Rudolf Müller (pilot)

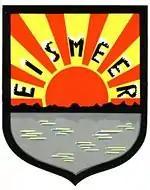
JG 5 Emblem

In January 1942, "Jagdgeschwader" 5 (JG 5—5th Fighter Wing) was newly created and placed under the command of "Oberst" Carl-Alfred Schumacher. On 3 January, I. "Gruppe" of JG 77 was renamed and became the I. "Gruppe" of JG 5. In consequence, Carganico's 1. "Staffel" became the newly created 1. "Staffel" of JG 5. On 21 March, 1. "Staffel" was subordinated to II. "Gruppe" of JG 5, commanded by Strümpell, and became the 6. "Staffel" of JG 5. On 23 April 1942, he became an "ace-in-a-day". That day, 6. "Staffel" escorted Junkers Ju 87 dive bombers from I. "Gruppe" of "Sturzkampfgeschwader" 5 and Junkers Ju 88 bombers from "Kampfgeschwader" 30 on a bombing mission to the Soviet airfield at Vayenga, present-day Severomorsk. The flight was intercepted by Hawker Hurricane fighters from 3 AE/2 GvSAP (Aviation Squadron of Guards Composite Aviation Regiment—"Aviatsionnya Eskadrilya; Gvardeskiy Smeshannyy Aviatsionnyy Polk"). In this encounter, Müller shot down "Serzhant" Anatoliy Semyonov and "Serzhant" N. F. Yepanov. Returning to the airbase Petsamo-Luostari Airfield, 6. "Staffel" intercepted Soviet aircraft on a mission to bomb Petsamo-Luostari Airfield. In this aerial battle, Müller shot down two Hurricanes piloted by "Starshiy Leytnant" I. Ya and "Serzhant" A. I. Chibsov from 20 GvIAP (Guards Fighter Aviation Regiment—"Gvardeskiy Istrebitelny Aviatsionny Polk"), and a Tupolev SB bomber piloted by "Mladshiy Leytenant" Golovanov from 137 SBAP (High-Speed Bomber Aviation Regiment—"Skorostnoy Bombardirovochnyy Aviatsionny Polk")